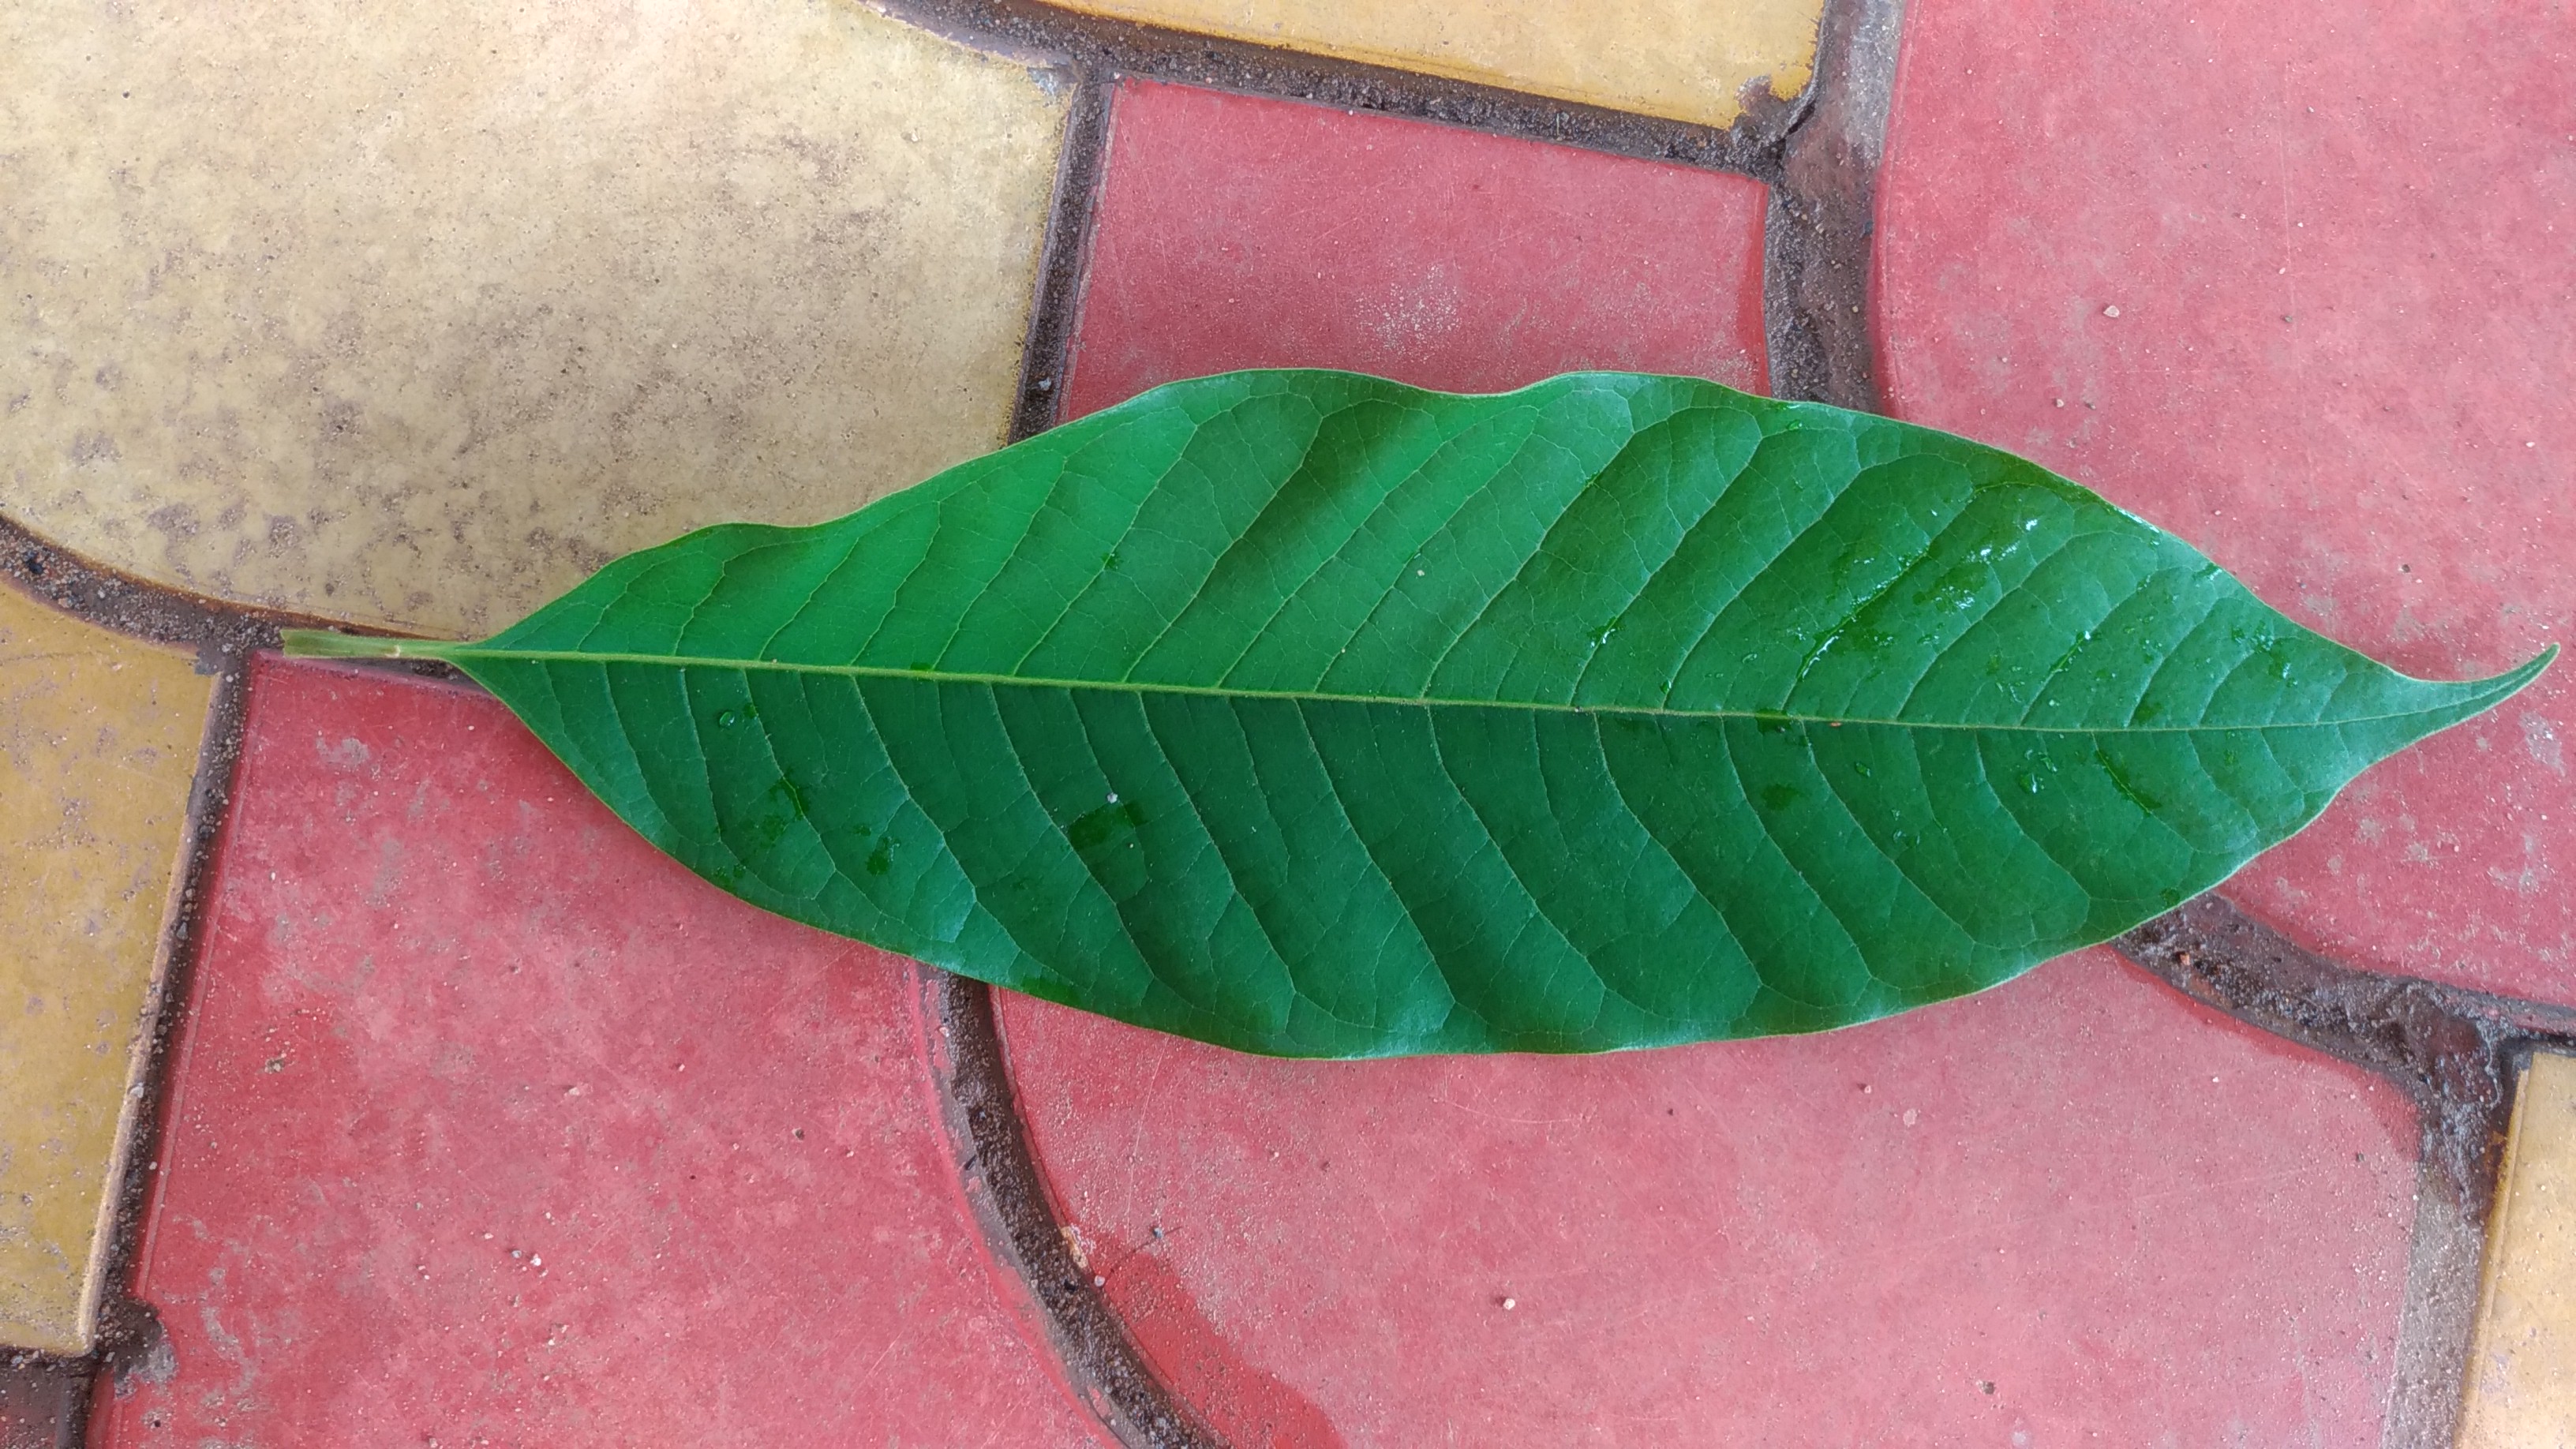
Plant: Coffee